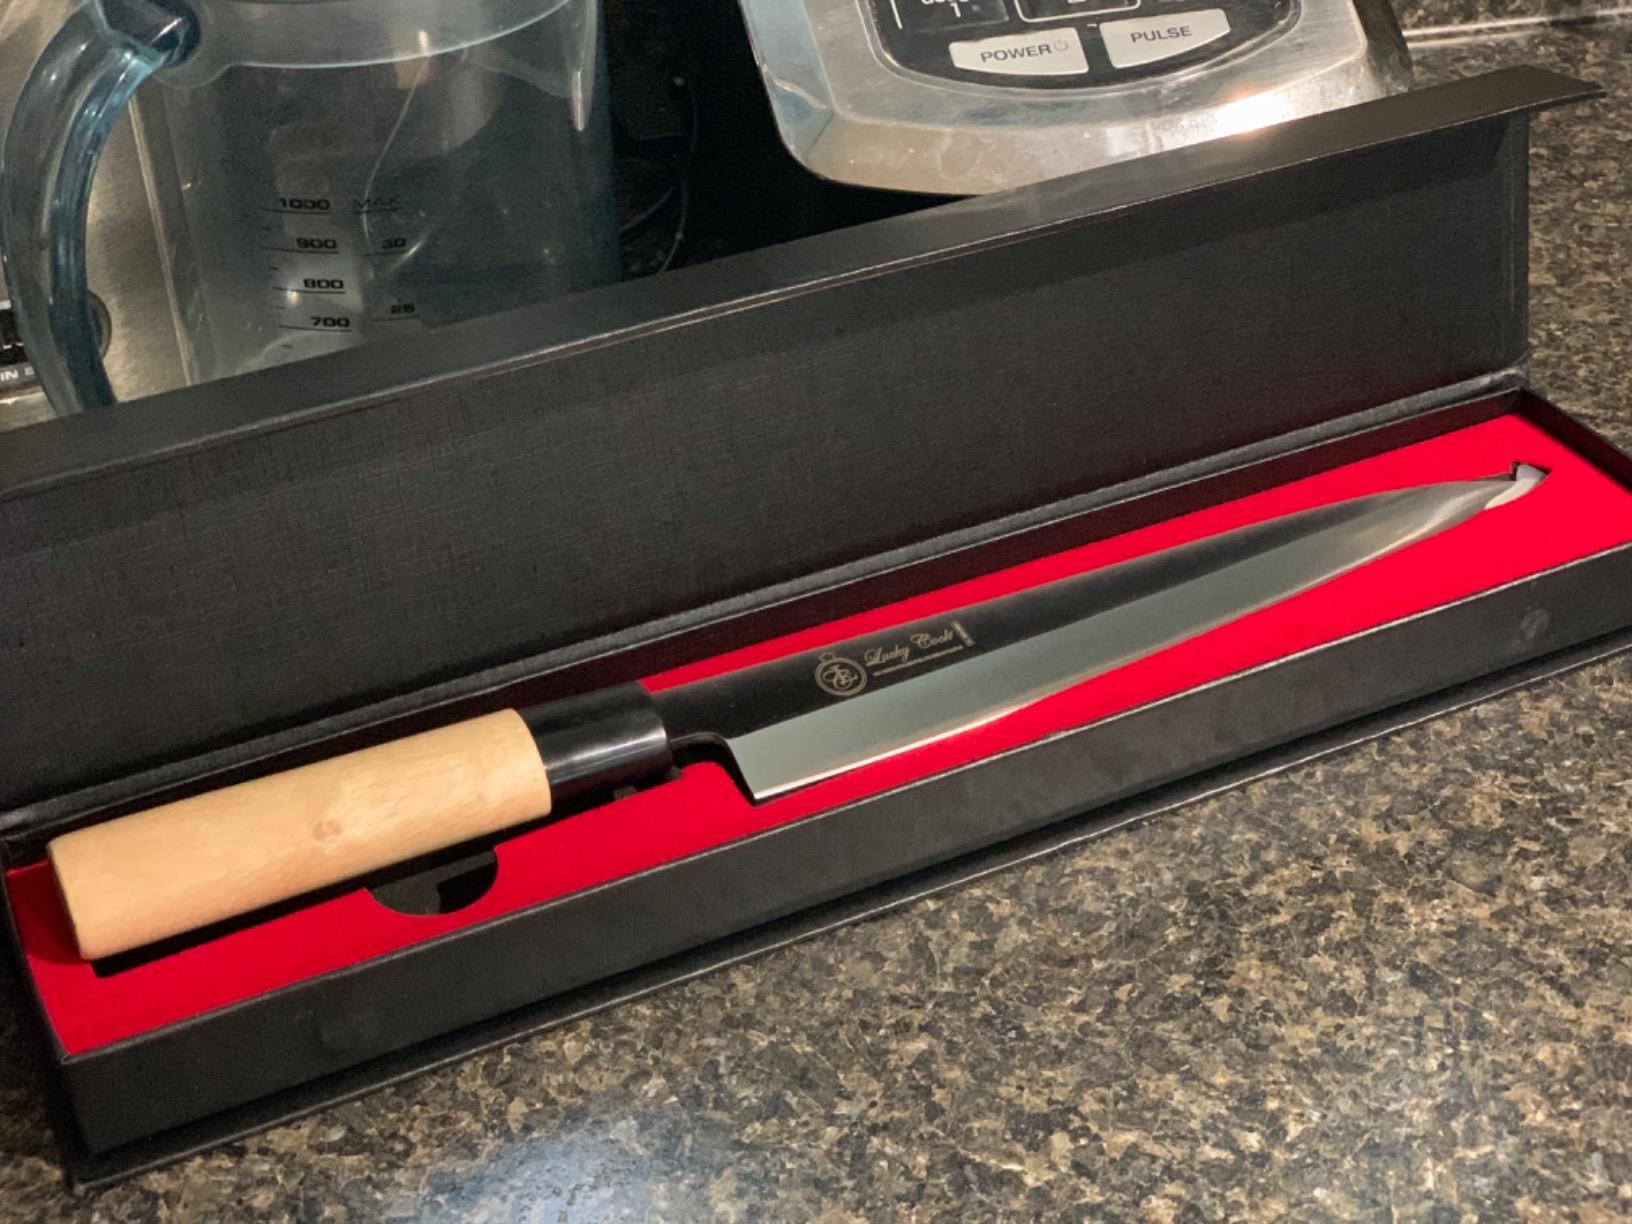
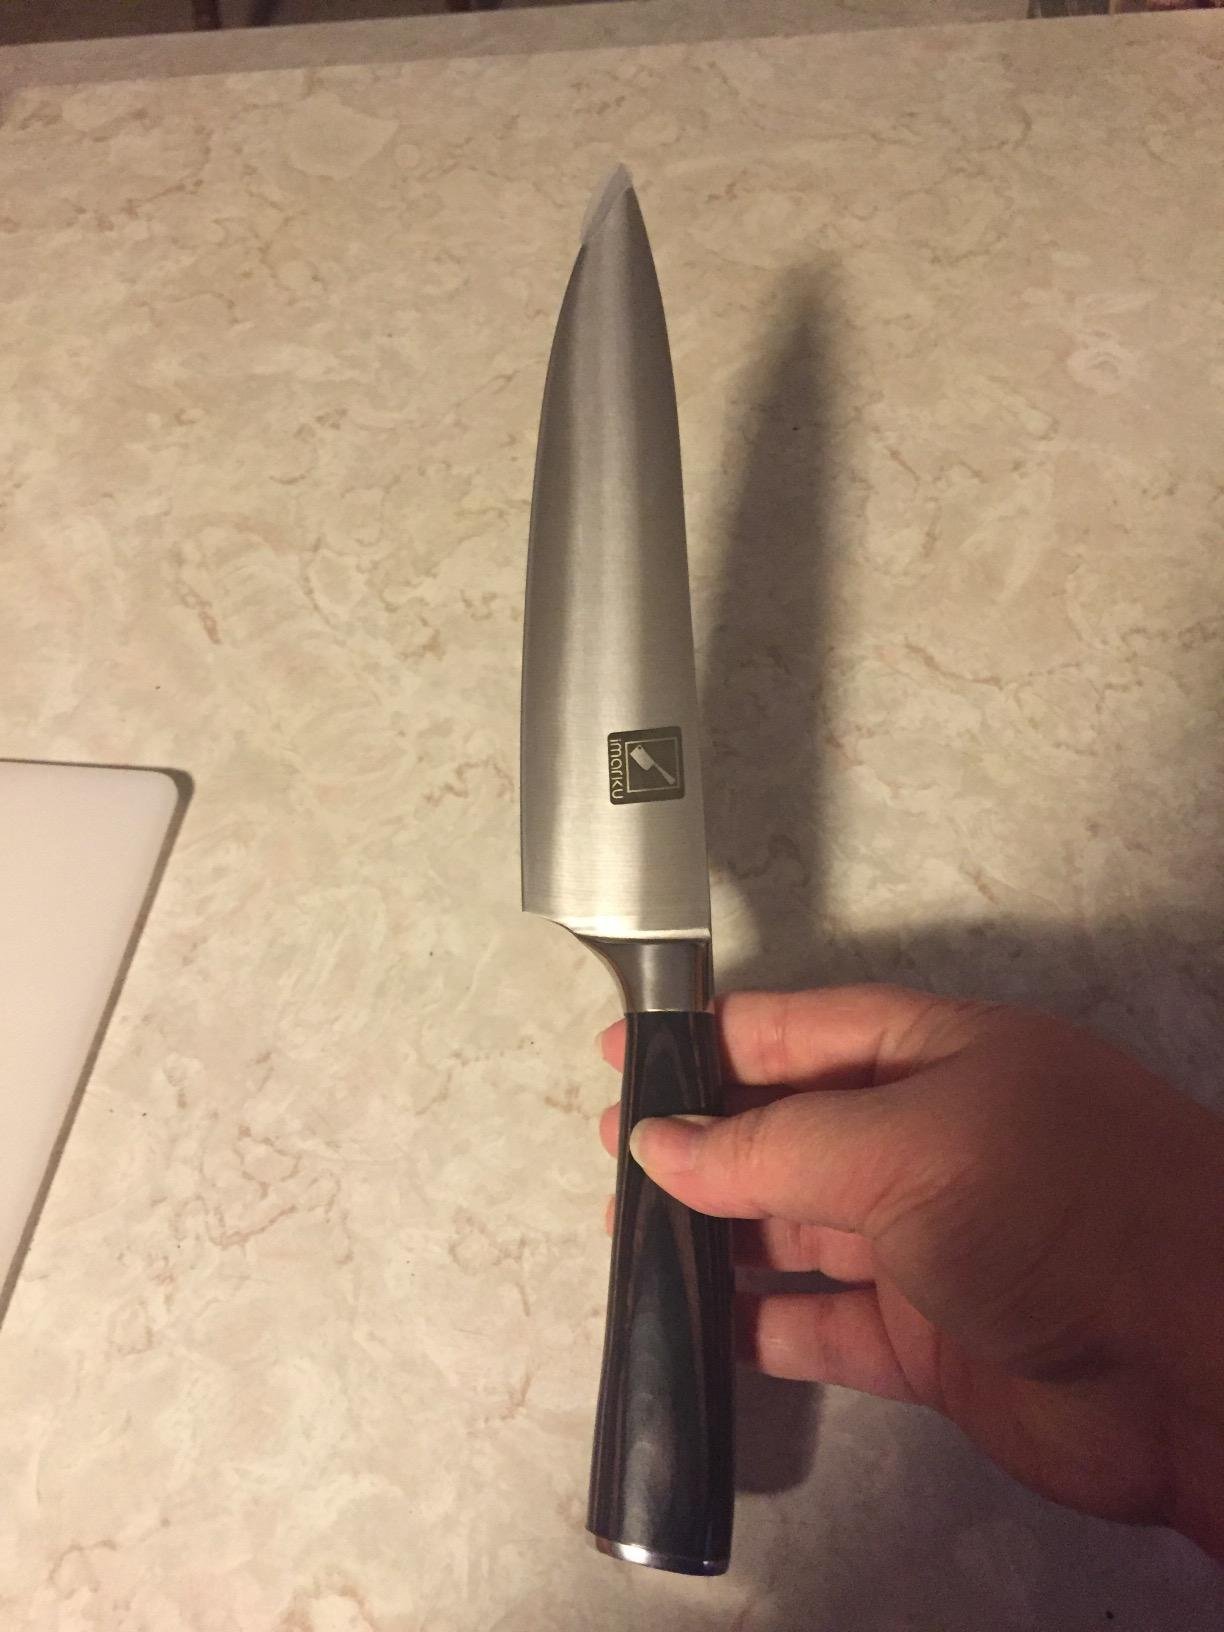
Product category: items_knife
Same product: no